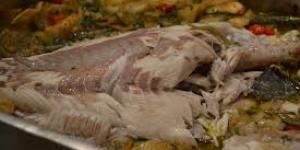
mero asado con salsa de anchoas